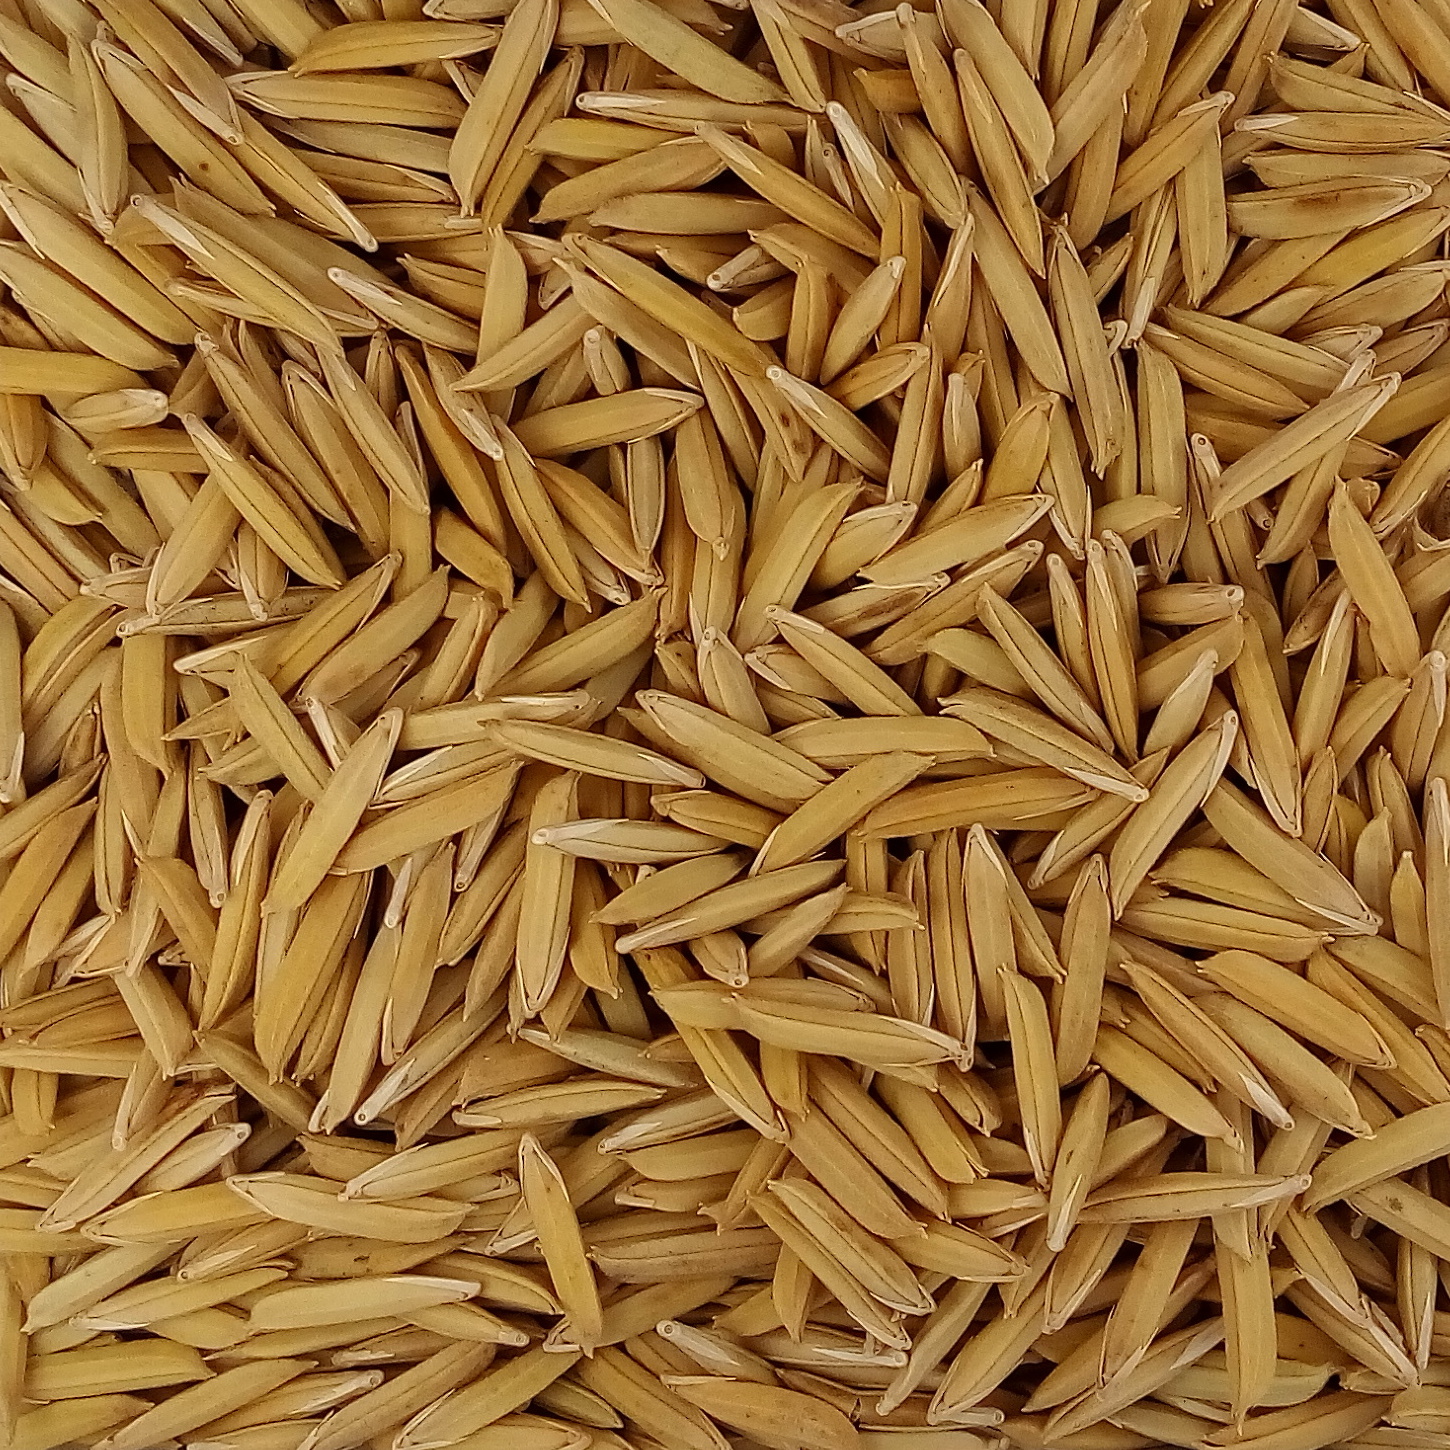
Rice seed variety: 1718